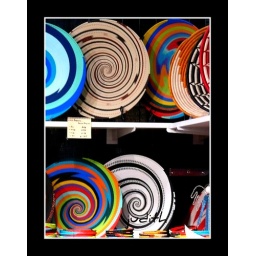
Display of colorful baskets from Africa in a vendors booth at the Philadelphia Flower Show 2010